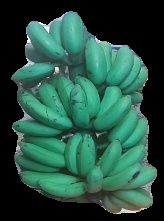
Variety: elakki-bale
Grade: grade2